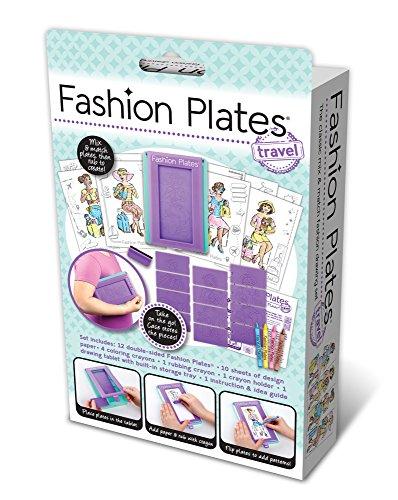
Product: Kahootz Fashion Plates Travel Kit
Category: Toys & Games | Arts & Crafts | Craft Kits
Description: Take your fashionable ideas on the go with the Travel Fashion Plates Kit.
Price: $8.93
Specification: ProductDimensions:5x1.5x8.5inches|ItemWeight:8ounces|ShippingWeight:8ounces(Viewshippingratesandpolicies)|DomesticShipping:ItemcanbeshippedwithinU.S.|InternationalShipping:ThisitemcanbeshippedtoselectcountriesoutsideoftheU.S.LearnMore|ASIN:B01BHMJK1E|Itemmodelnumber:01306|Manufacturerrecommendedage:6yearsandup